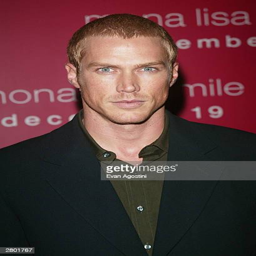
actor arrives at the world premiere